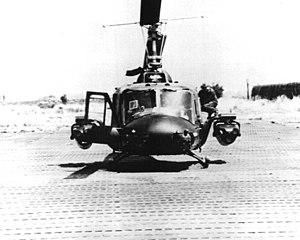
Le BGM-71 TOW est un missile antichar filoguidé conçu aux États-Unis et entré en service au début des années 1970. Il a été remplacé ensuite par le TOW 2 plus puissant.
L’offensive de Pâques est une campagne militaire conduite par l'Armée populaire vietnamienne contre l'ARVN et les forces armées des États-Unis entre le 30 mars et le 22 octobre 1972 pendant la guerre du Viêt Nam. Cette invasion conventionnelle représente un changement radical par rapport aux offensives nord-vietnamiennes précédentes. L'offensive n'a pas été conçue pour gagner la guerre d'une manière pure et simple, mais plutôt pour gagner le plus de territoires et de détruire autant d'unités de l'ARVN que possible afin d'améliorer la position du Nord pour les négociations des accords de paix de Paris. Elle a ainsi pour objectif de démoraliser l'armée sud-vietnamienne et de parvenir à la réunification du pays.